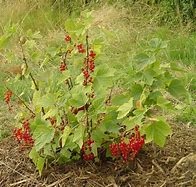
Label: redcurrant